Ace Cafe

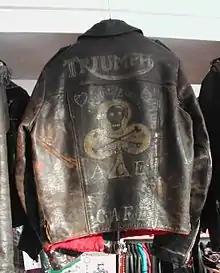
Customised Lewis Leathers motorcycle jacket with Ace Cafe details

The Ace Cafe was used as a location in the 1964 film "The Leather Boys", Sidney J. Furie's British gay-interest kitchen sink drama, starring Rita Tushingham.